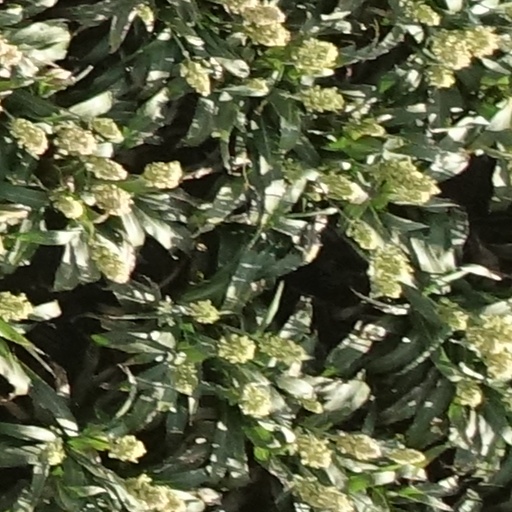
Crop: sorghum